List of awards and nominations received by Patty Loveless

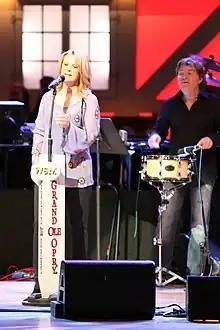
Loveless in 2007

American country music singer Patty Loveless has received five Country Music Association awards, two Academy of Country Music awards, one American Music Award and two Grammy Awards.